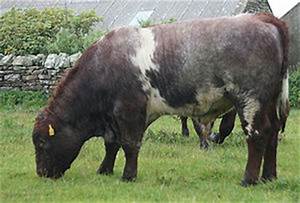
Label: cow